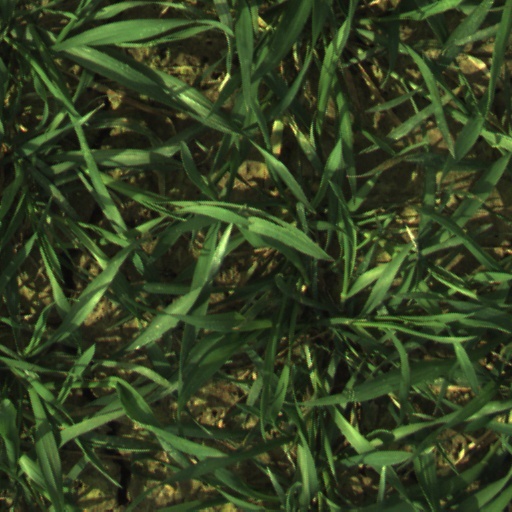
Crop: wheat